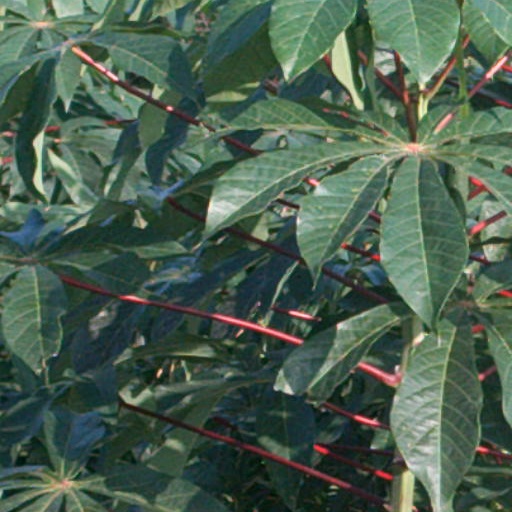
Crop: cassava